Sky position (RA, Dec in degrees): 175.536, 25.974
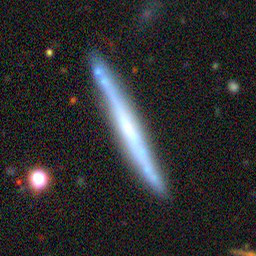
Galaxy morphology: Edge-on Galaxies without Bulge